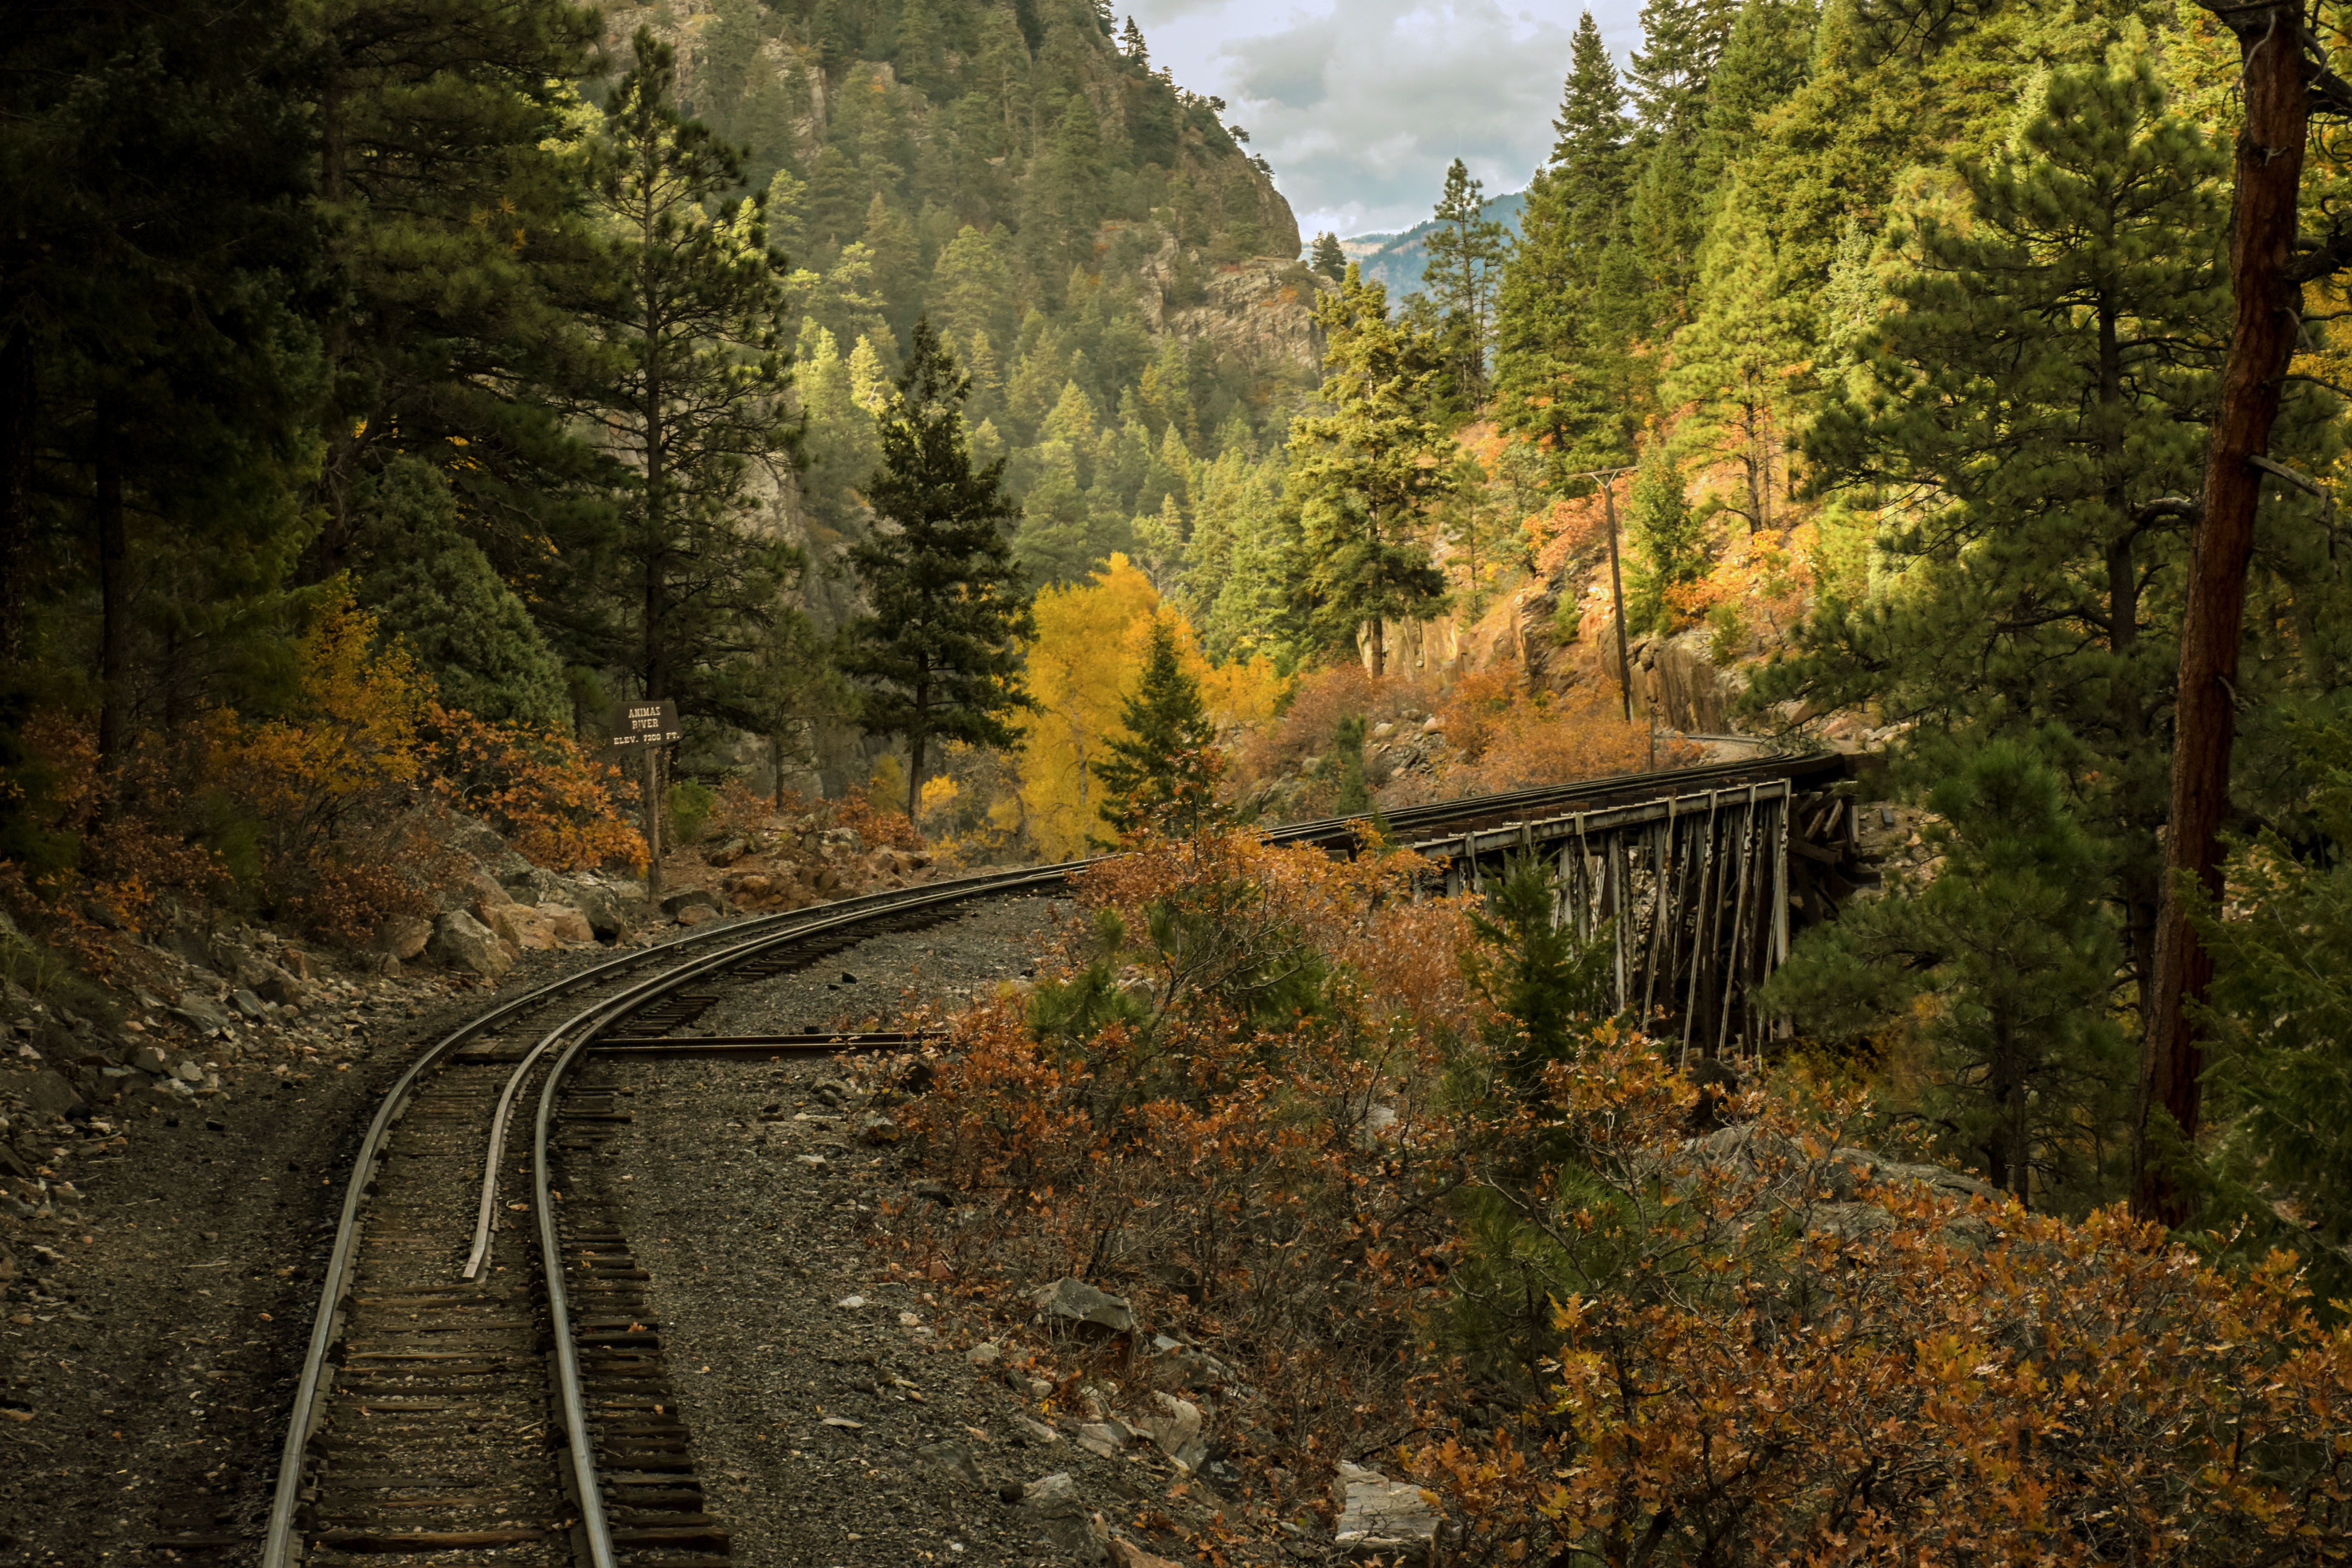
tree, nature, forest, track, morning, leaf, transport, autumn, season, woodland, habitat, rail transport, scenic railroad, rural area, railroad bridge, narrow guage railroad